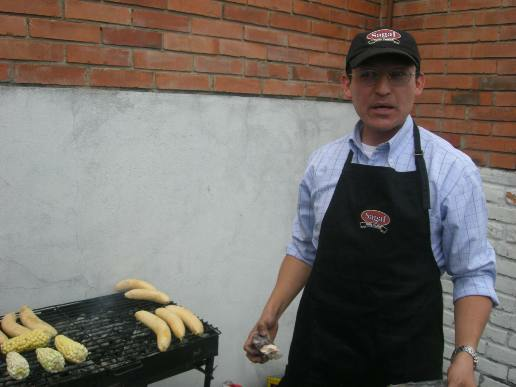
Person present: Yes